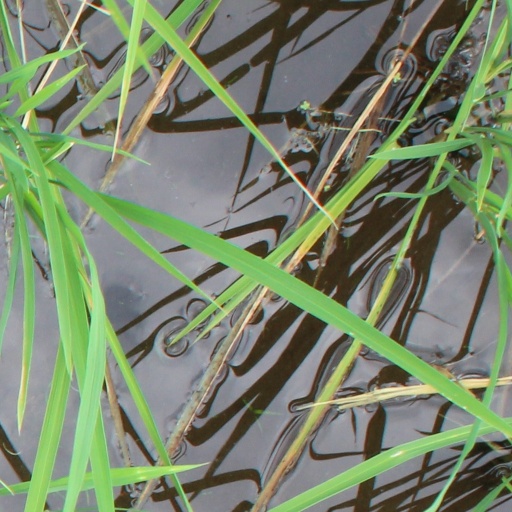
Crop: rice